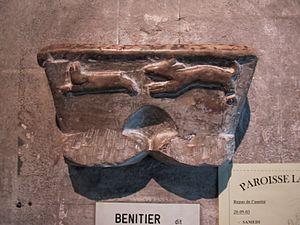
Bénitier destiné aux Cagots, Cathédrale d'Oloron, Béarn Euskara: Agoteen ur-pila Oloroeko katedraleanEspañol: Pila de agua bendita para los agotes en la Catedral de Oloron, provincia de Bearn, Francia
Un cagot, au féminin cagote, dans le sud-ouest de la France, était aussi appelé agote, sur le versant sud des Pyrénées, en Espagne. Il s'agissait de termes dépréciatifs qui désignaient des groupes d'habitants, exerçant des métiers du bois, ou du fer, frappés d'exclusion et de répulsion dans leurs villages surtout au Pays basque de part et d'autre du Piémont pyrénéen et en Gascogne, entre le XIIIᵉ siècle et les temps modernes. La réputation des cagots est associée à la peur de la lèpre. Des populations similaires existaient en Bretagne.